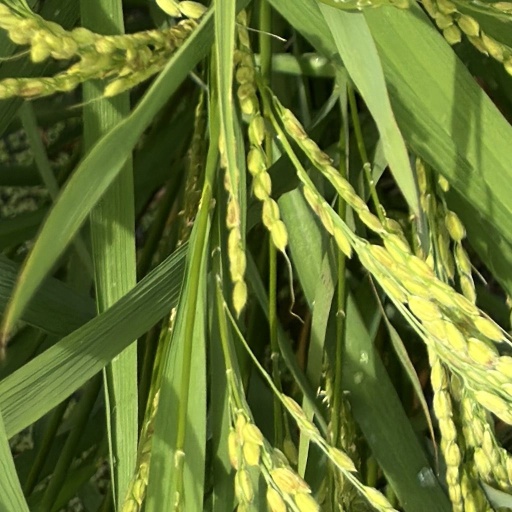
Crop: rice